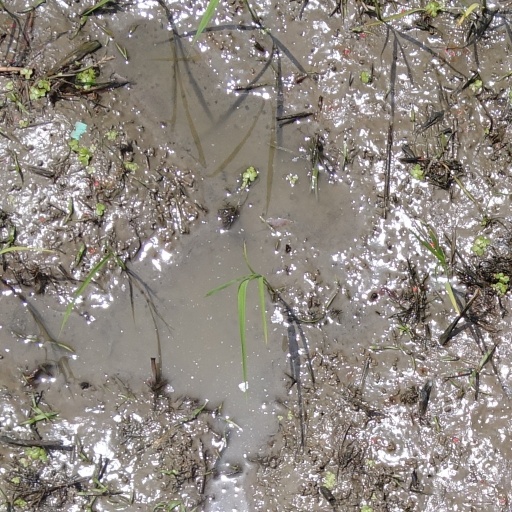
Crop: rice